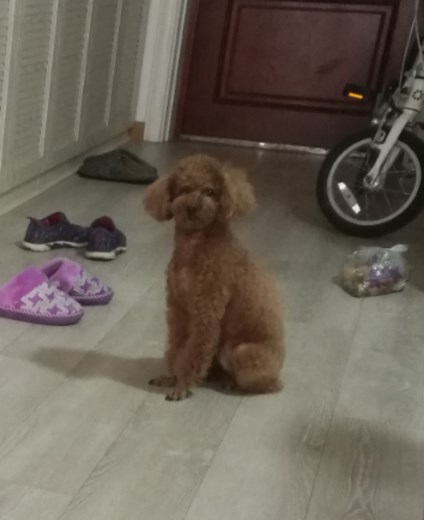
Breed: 7449-n000128-teddy